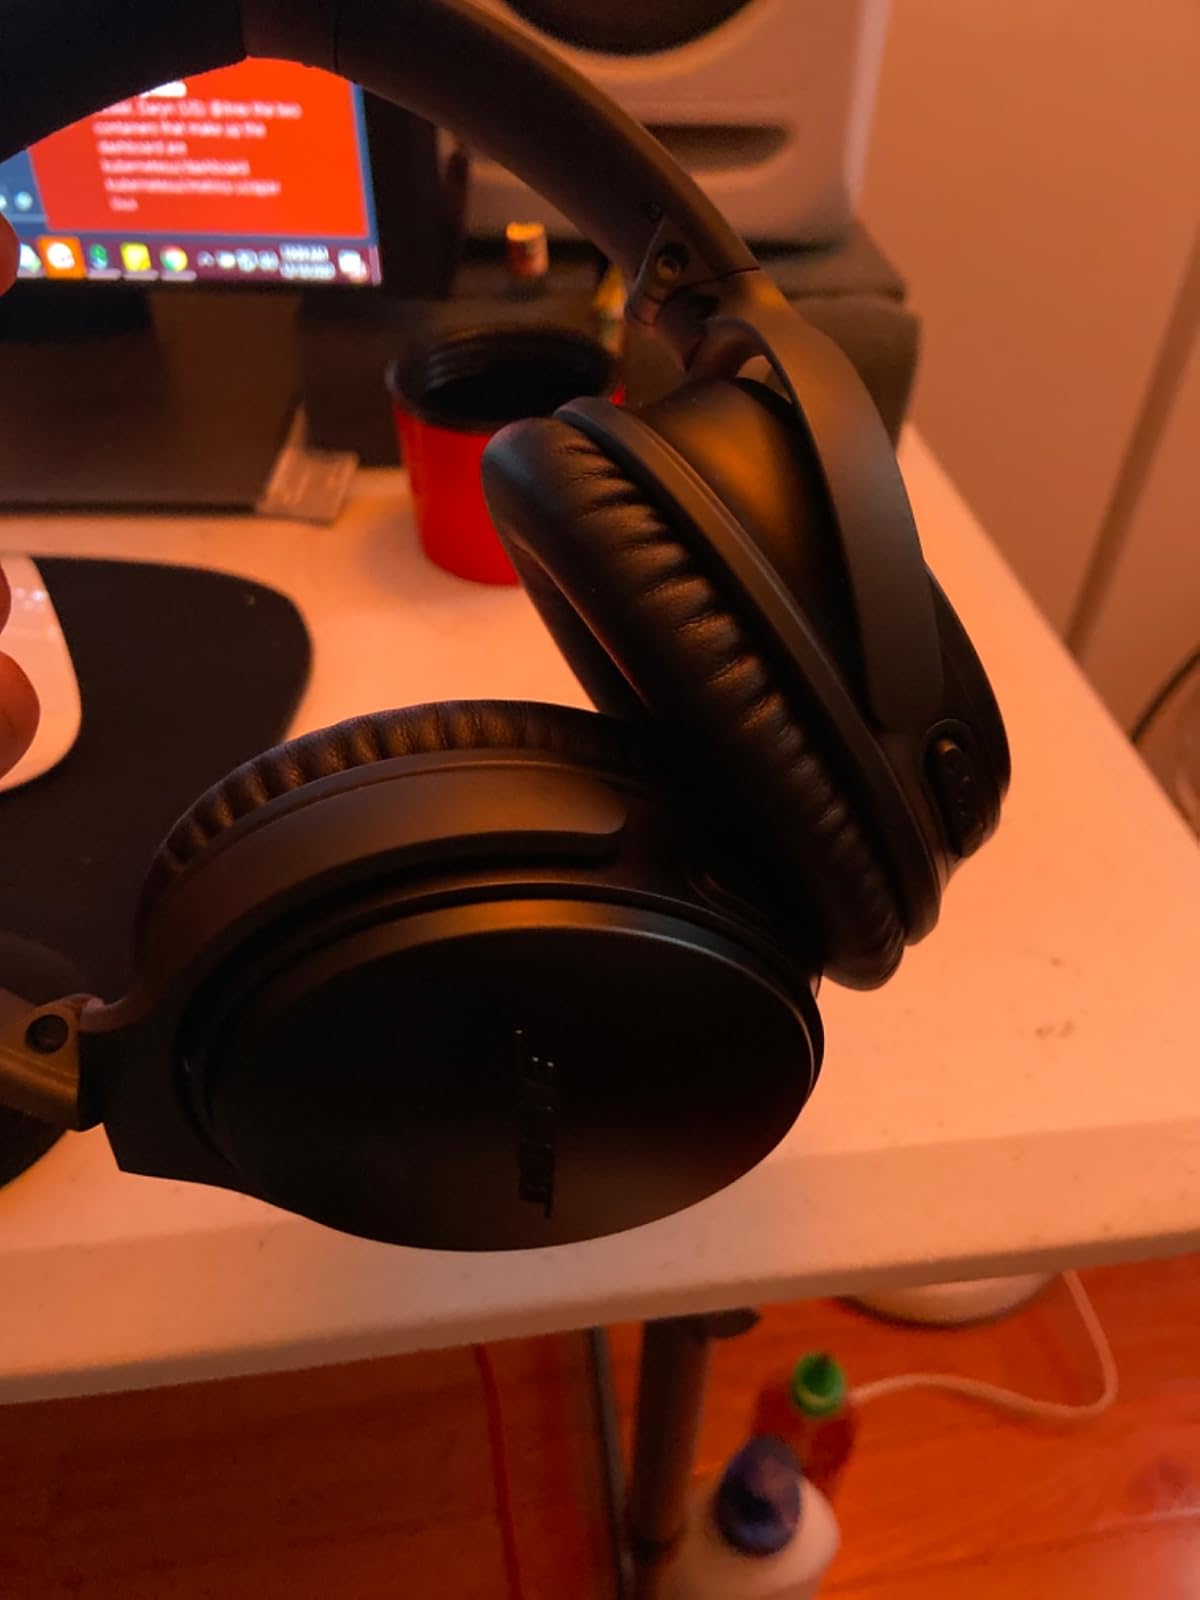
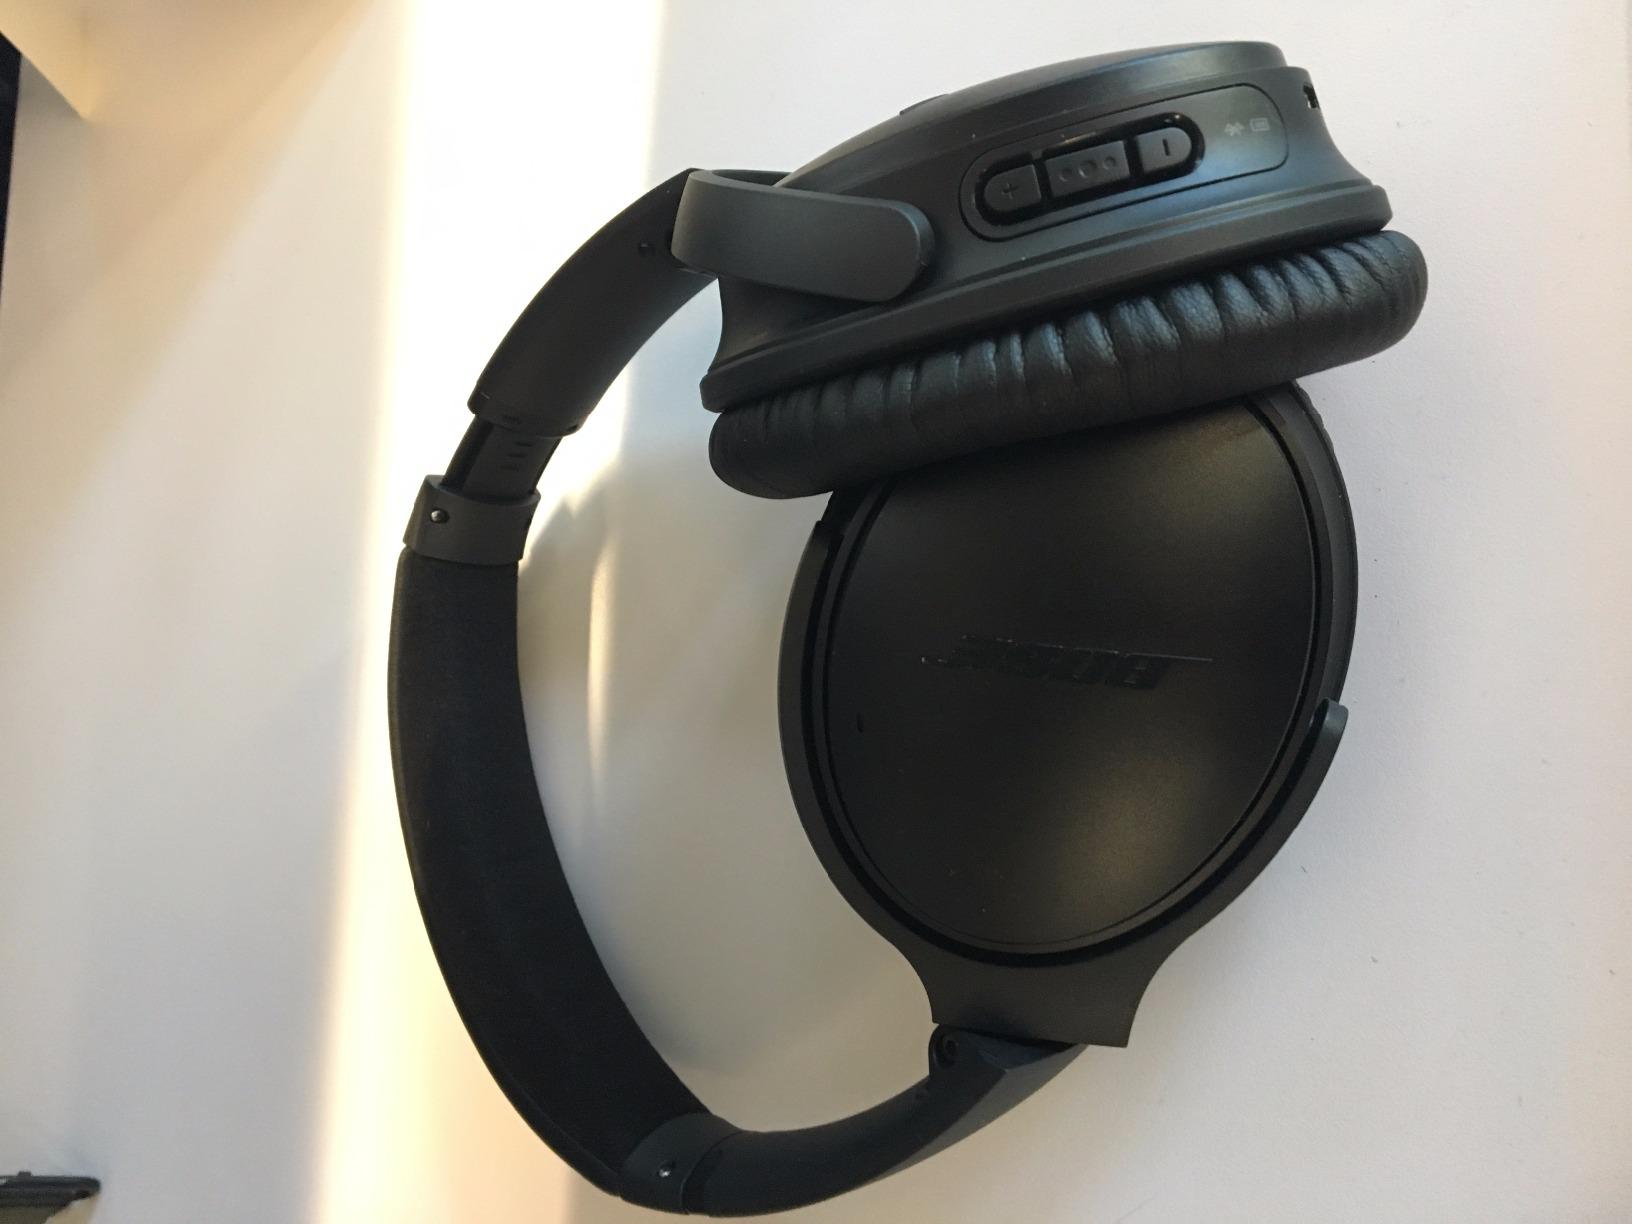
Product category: headphones
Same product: yes